1899 (TV series)

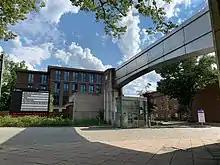
Main Entrance to Babelsberg Studios with production sign

Pre-production for the series officially commenced on 24 November 2020, with a week-long lens test shoot taking place. The series was initially scheduled to begin principal photography on 1 February 2021, but was later pushed back by 3 months. Filming officially began on 3 May 2021, at Studio Babelsberg in Potsdam, the only designated UNESCO Creative City of Film in Germany.